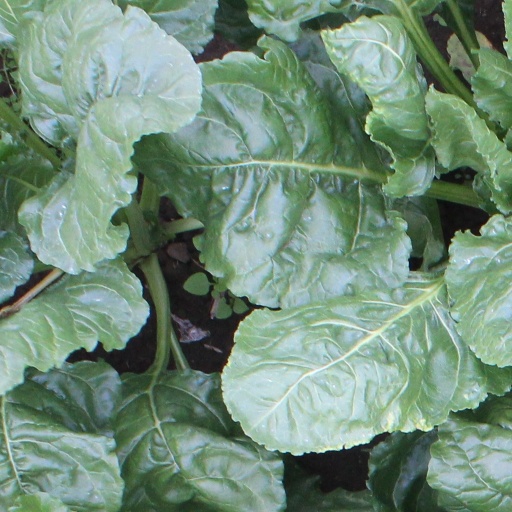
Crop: sugar beet